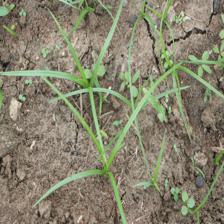
Label: Grass